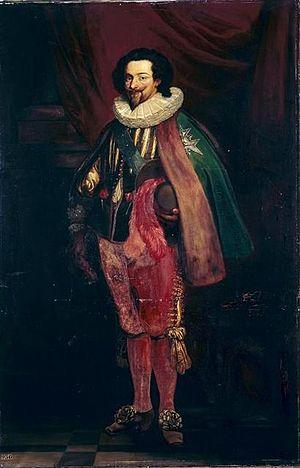
Copie d'après un original conservé au château de Dampierre
Charles d’Albert, marquis d'Albert, premier duc de Luynes est un homme d'État français du XVIIᵉ siècle, pair de France et connétable de France.
Joseph-Nicolas Robert-Fleury, né le 8 août 1797 à Cologne et mort le 5 mai 1890, au 3, rue Mazarine, dans le 6ᵉ arrondissement de Paris, est un peintre français.